Darne machine gun

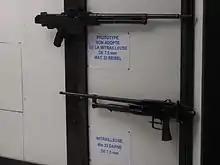
The MAC 32 Reibel prototype, and a Darne machine gun on display at the "Ouvrage Fermont" museum.

The Darne machine gun is gas operated, firing from open bolt in full automatic only. The breech is locked by tilting the rear part of the bolt up into the mortise cut in the roof of receiver (similar to the M1918 Browning Automatic Rifle). The Darne machine gun has an unusual belt feed between the gas piston and barrel, using the two-stage cartridge feed system (cartridge withdrawn from the belt to the rear, and then pushed forward into the barrel). The weapon usually has provisions to attach a belt box directly below the receiver to improve handling characteristics of the gun. Earlier versions of the Darne were chambered for the 8mm Lebel and .303 British cartridge, but the weapon was quickly updated to the new 7.5mm French military cartridge. Some export guns were also made in 8mm Mauser, and various other cartridges.